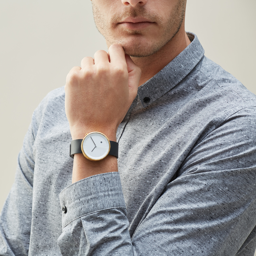
person and watch is in the black friday sale